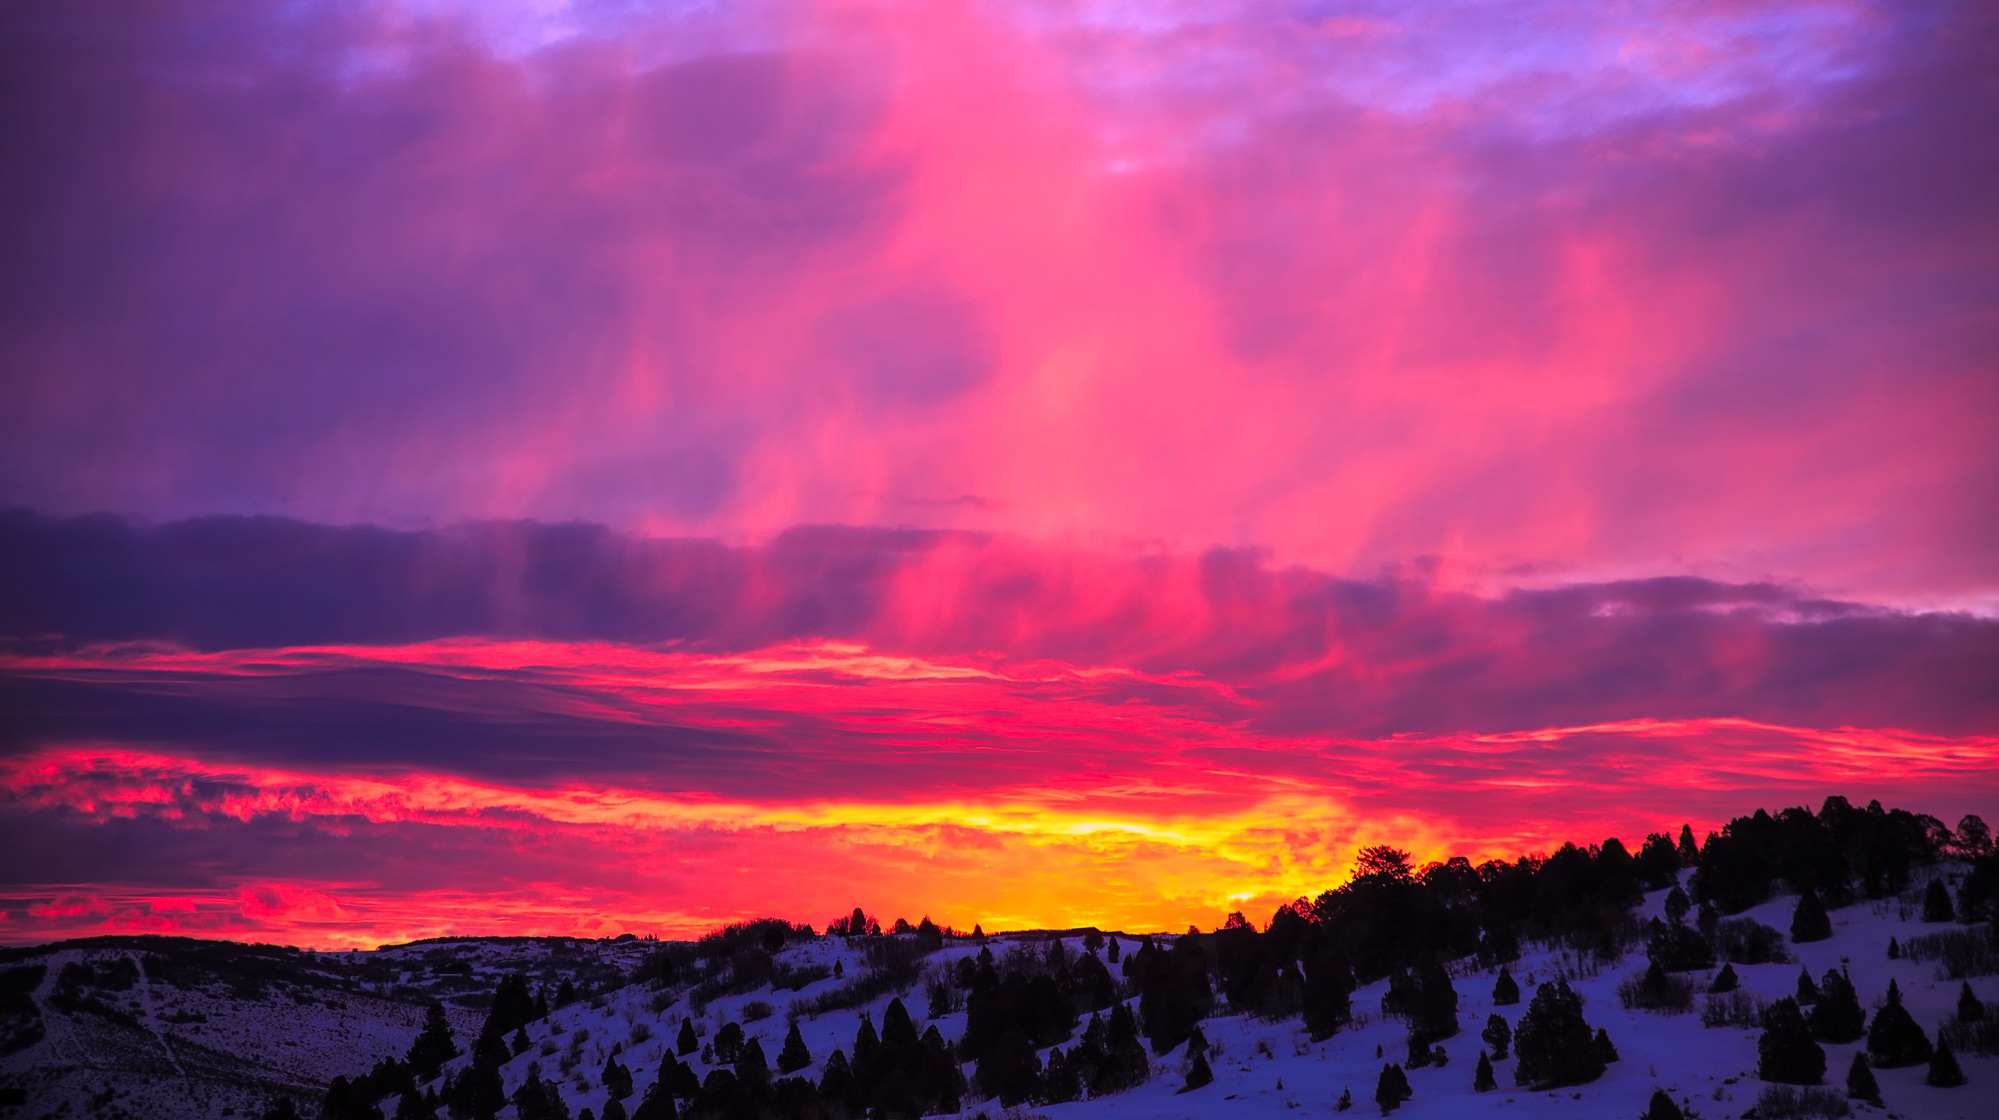
utah, sunset, dusk, sunrise, beautiful, winter, snow, mountain, forest, trees, woods, landscape, nature, outdoors, silhouettes, sky, clouds, colorful, country, rural, hdr